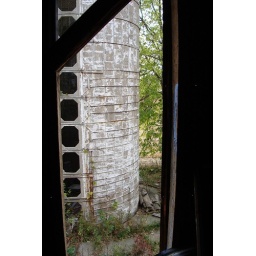
Looking at the grain silo through a crack in the wall of the second floor of the barn.